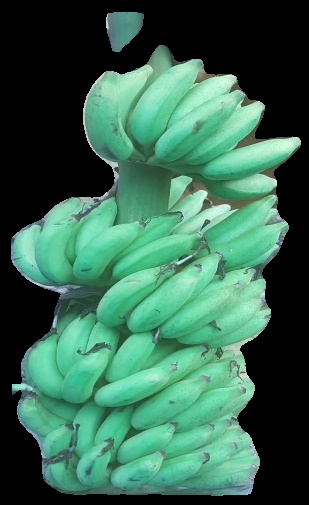
Variety: elakki-bale
Grade: grade2